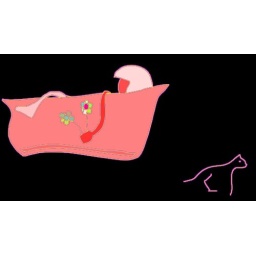
person in bath with flowers and cat